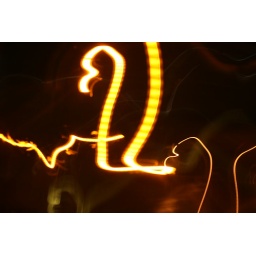
Taken by my son from the front seat of our car lights are car lights and lamp posts